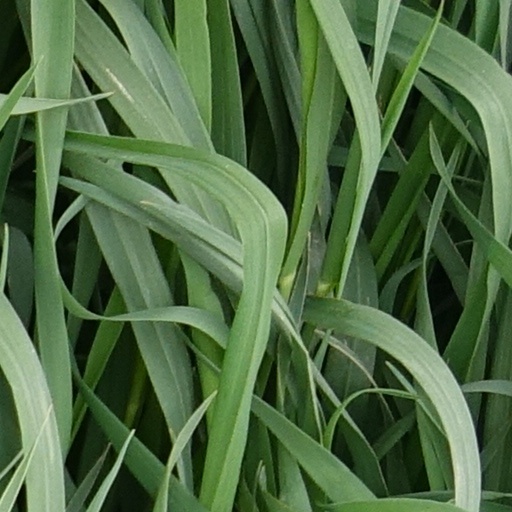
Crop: wheat